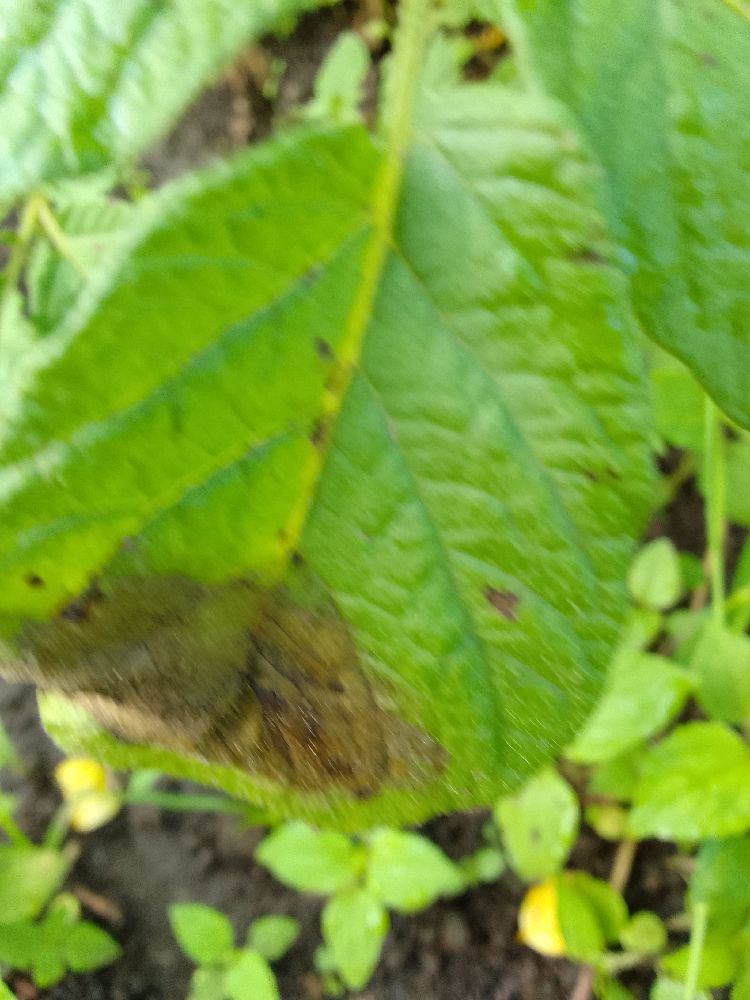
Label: Late blight